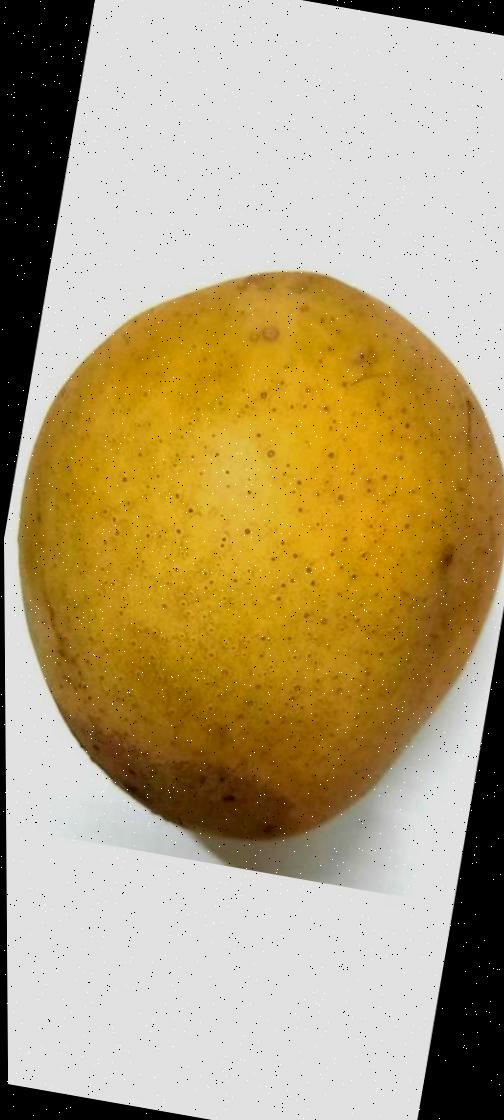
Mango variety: Himsagor